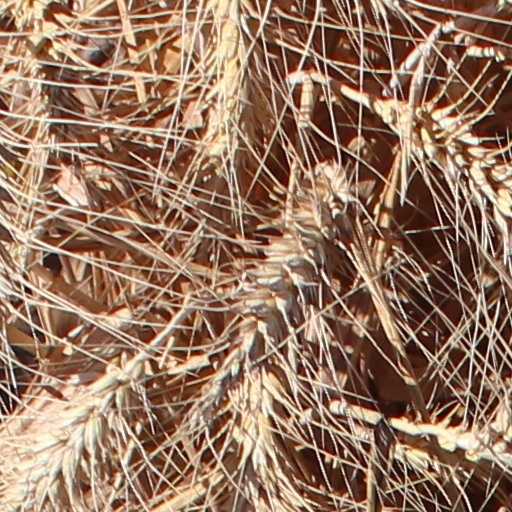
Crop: wheat